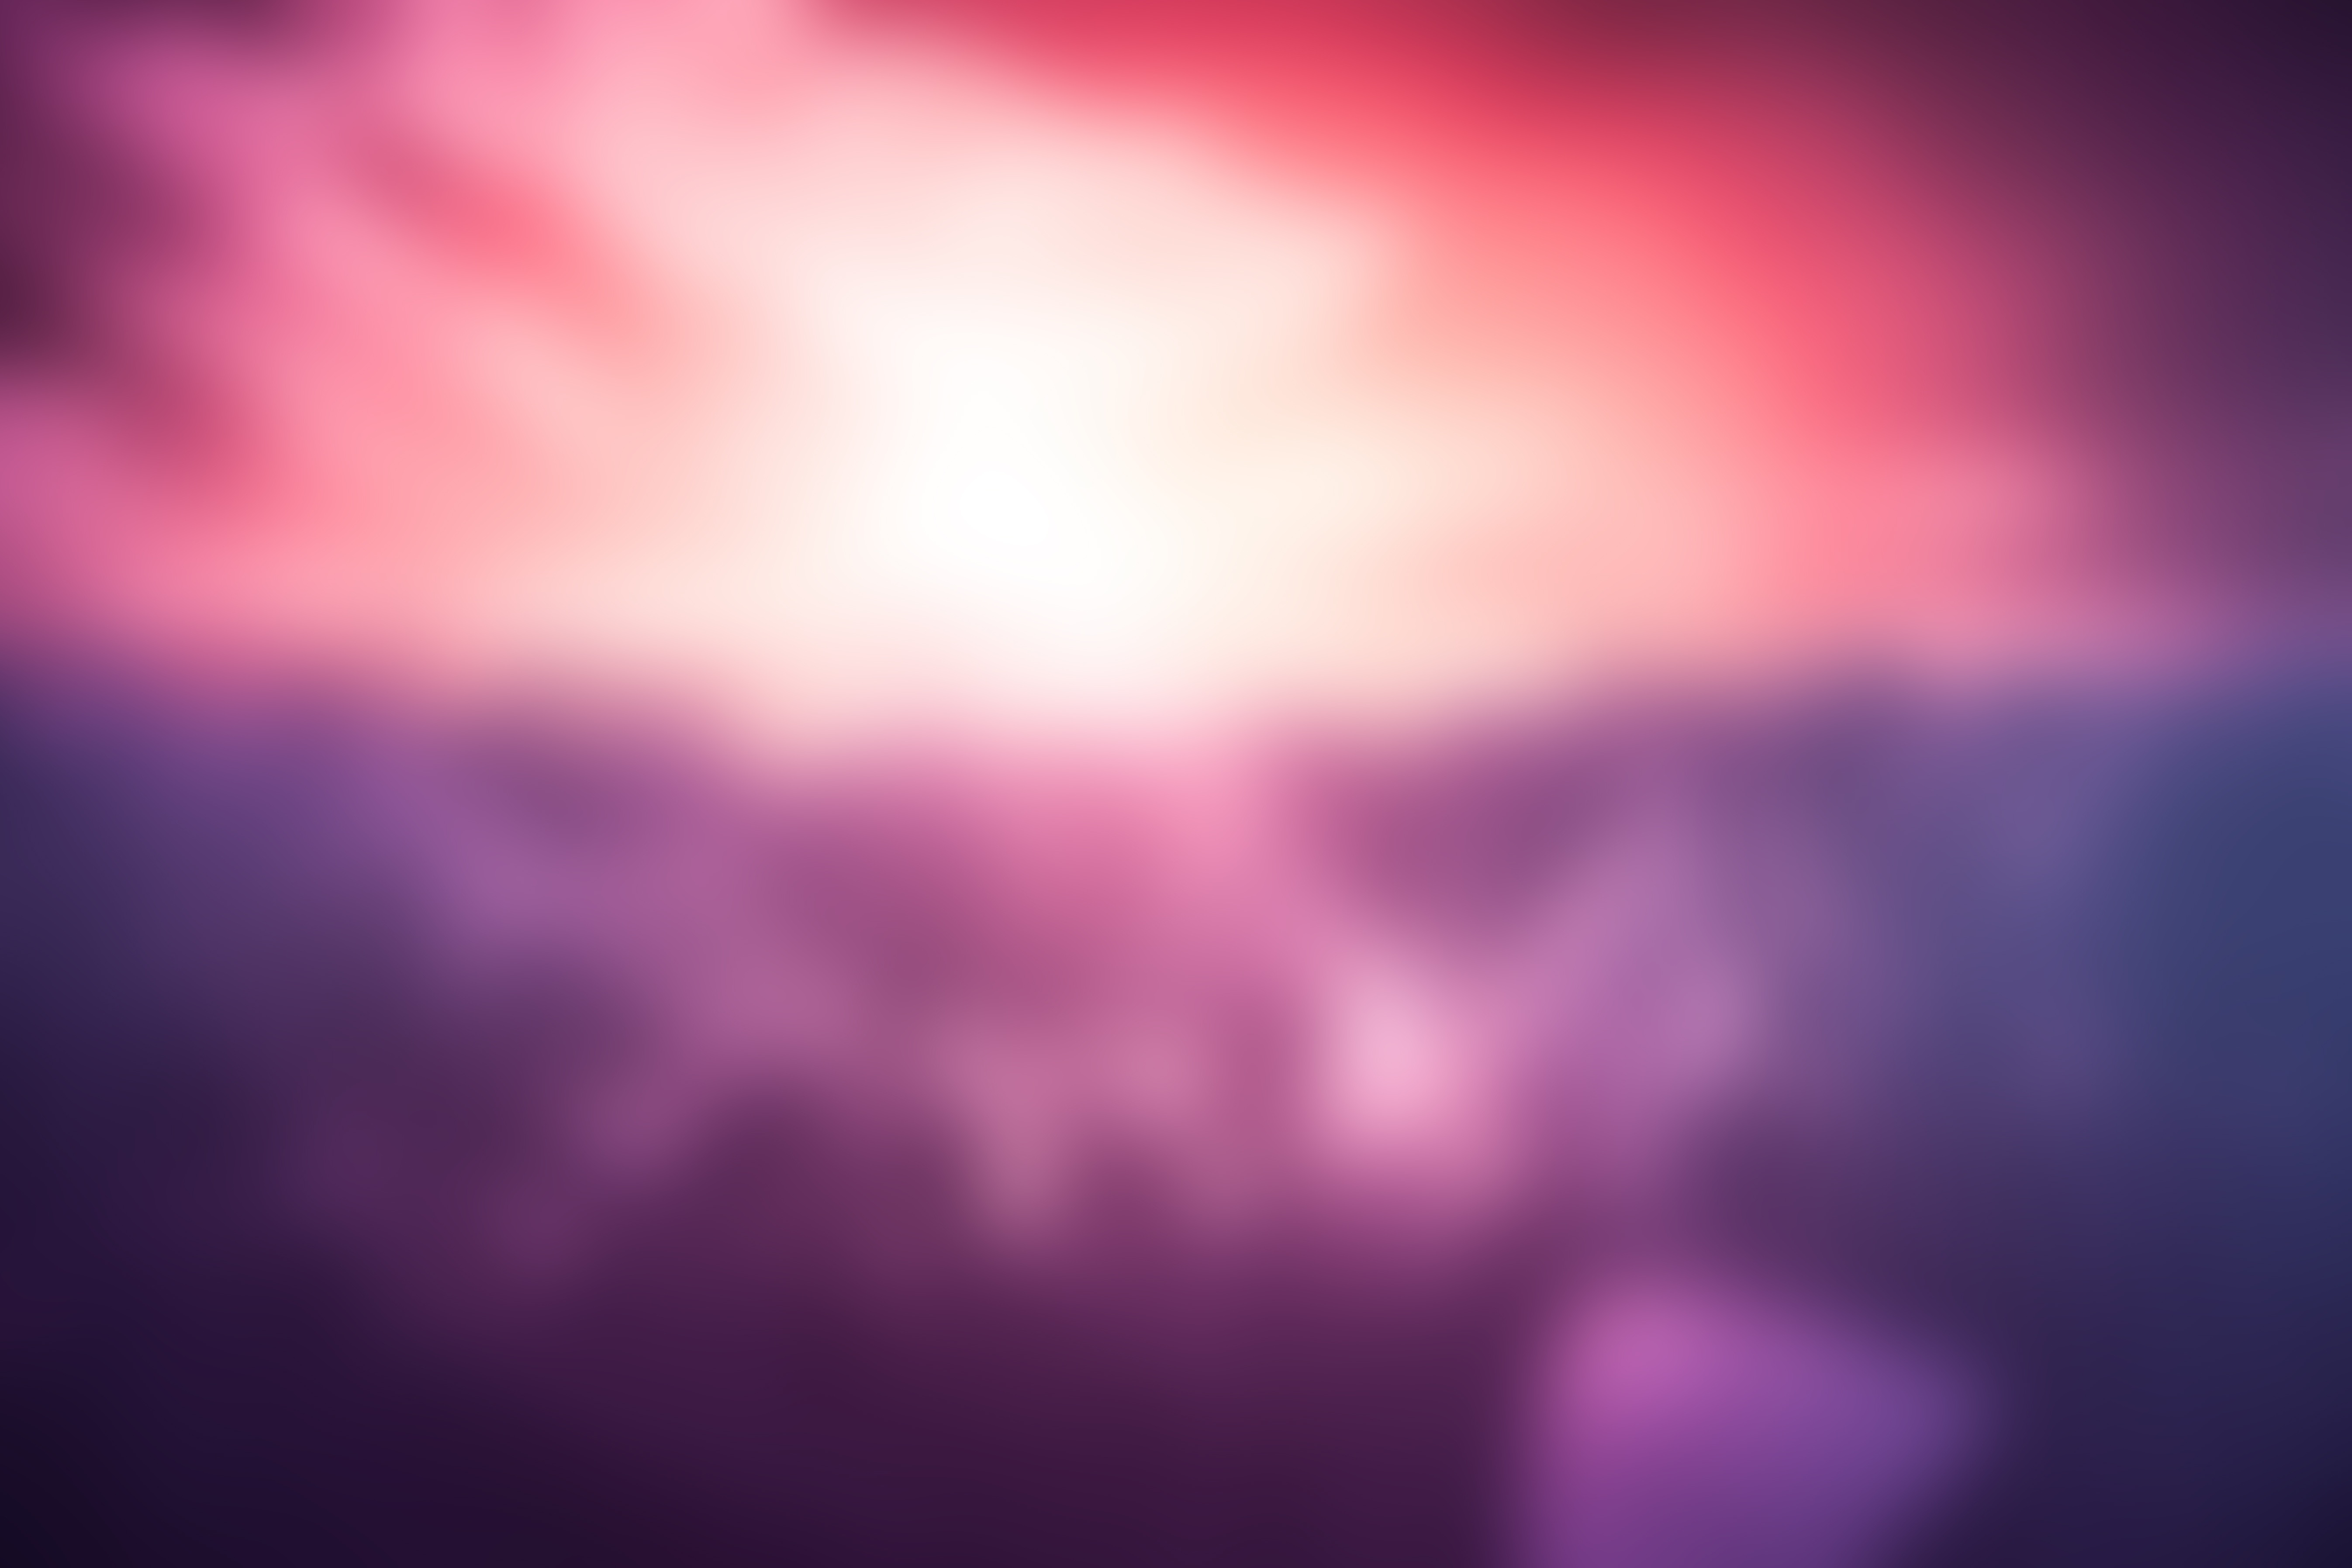
light, bokeh, blur, abstract, cloud, sky, sunlight, texture, purple, atmosphere, line, reflection, pink, blurred, lens flare, background, violet, soft, lilac, vibrant, effect, defocused, computer wallpaper